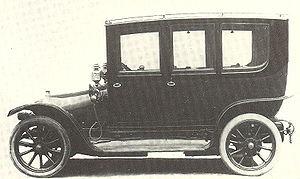
La Fiat Tipo 1, aussi connue sous le nom 12-15 HP, était un véhicule automobile fabriqué par le constructeur italien Fiat de 1910 à 1915.